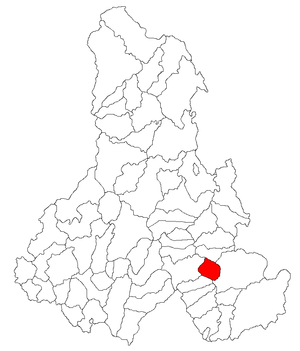
Leliceni est une commune roumaine du județ de Harghita, dans la région historique de Transylvanie. Elle est composée des quatre villages suivants: